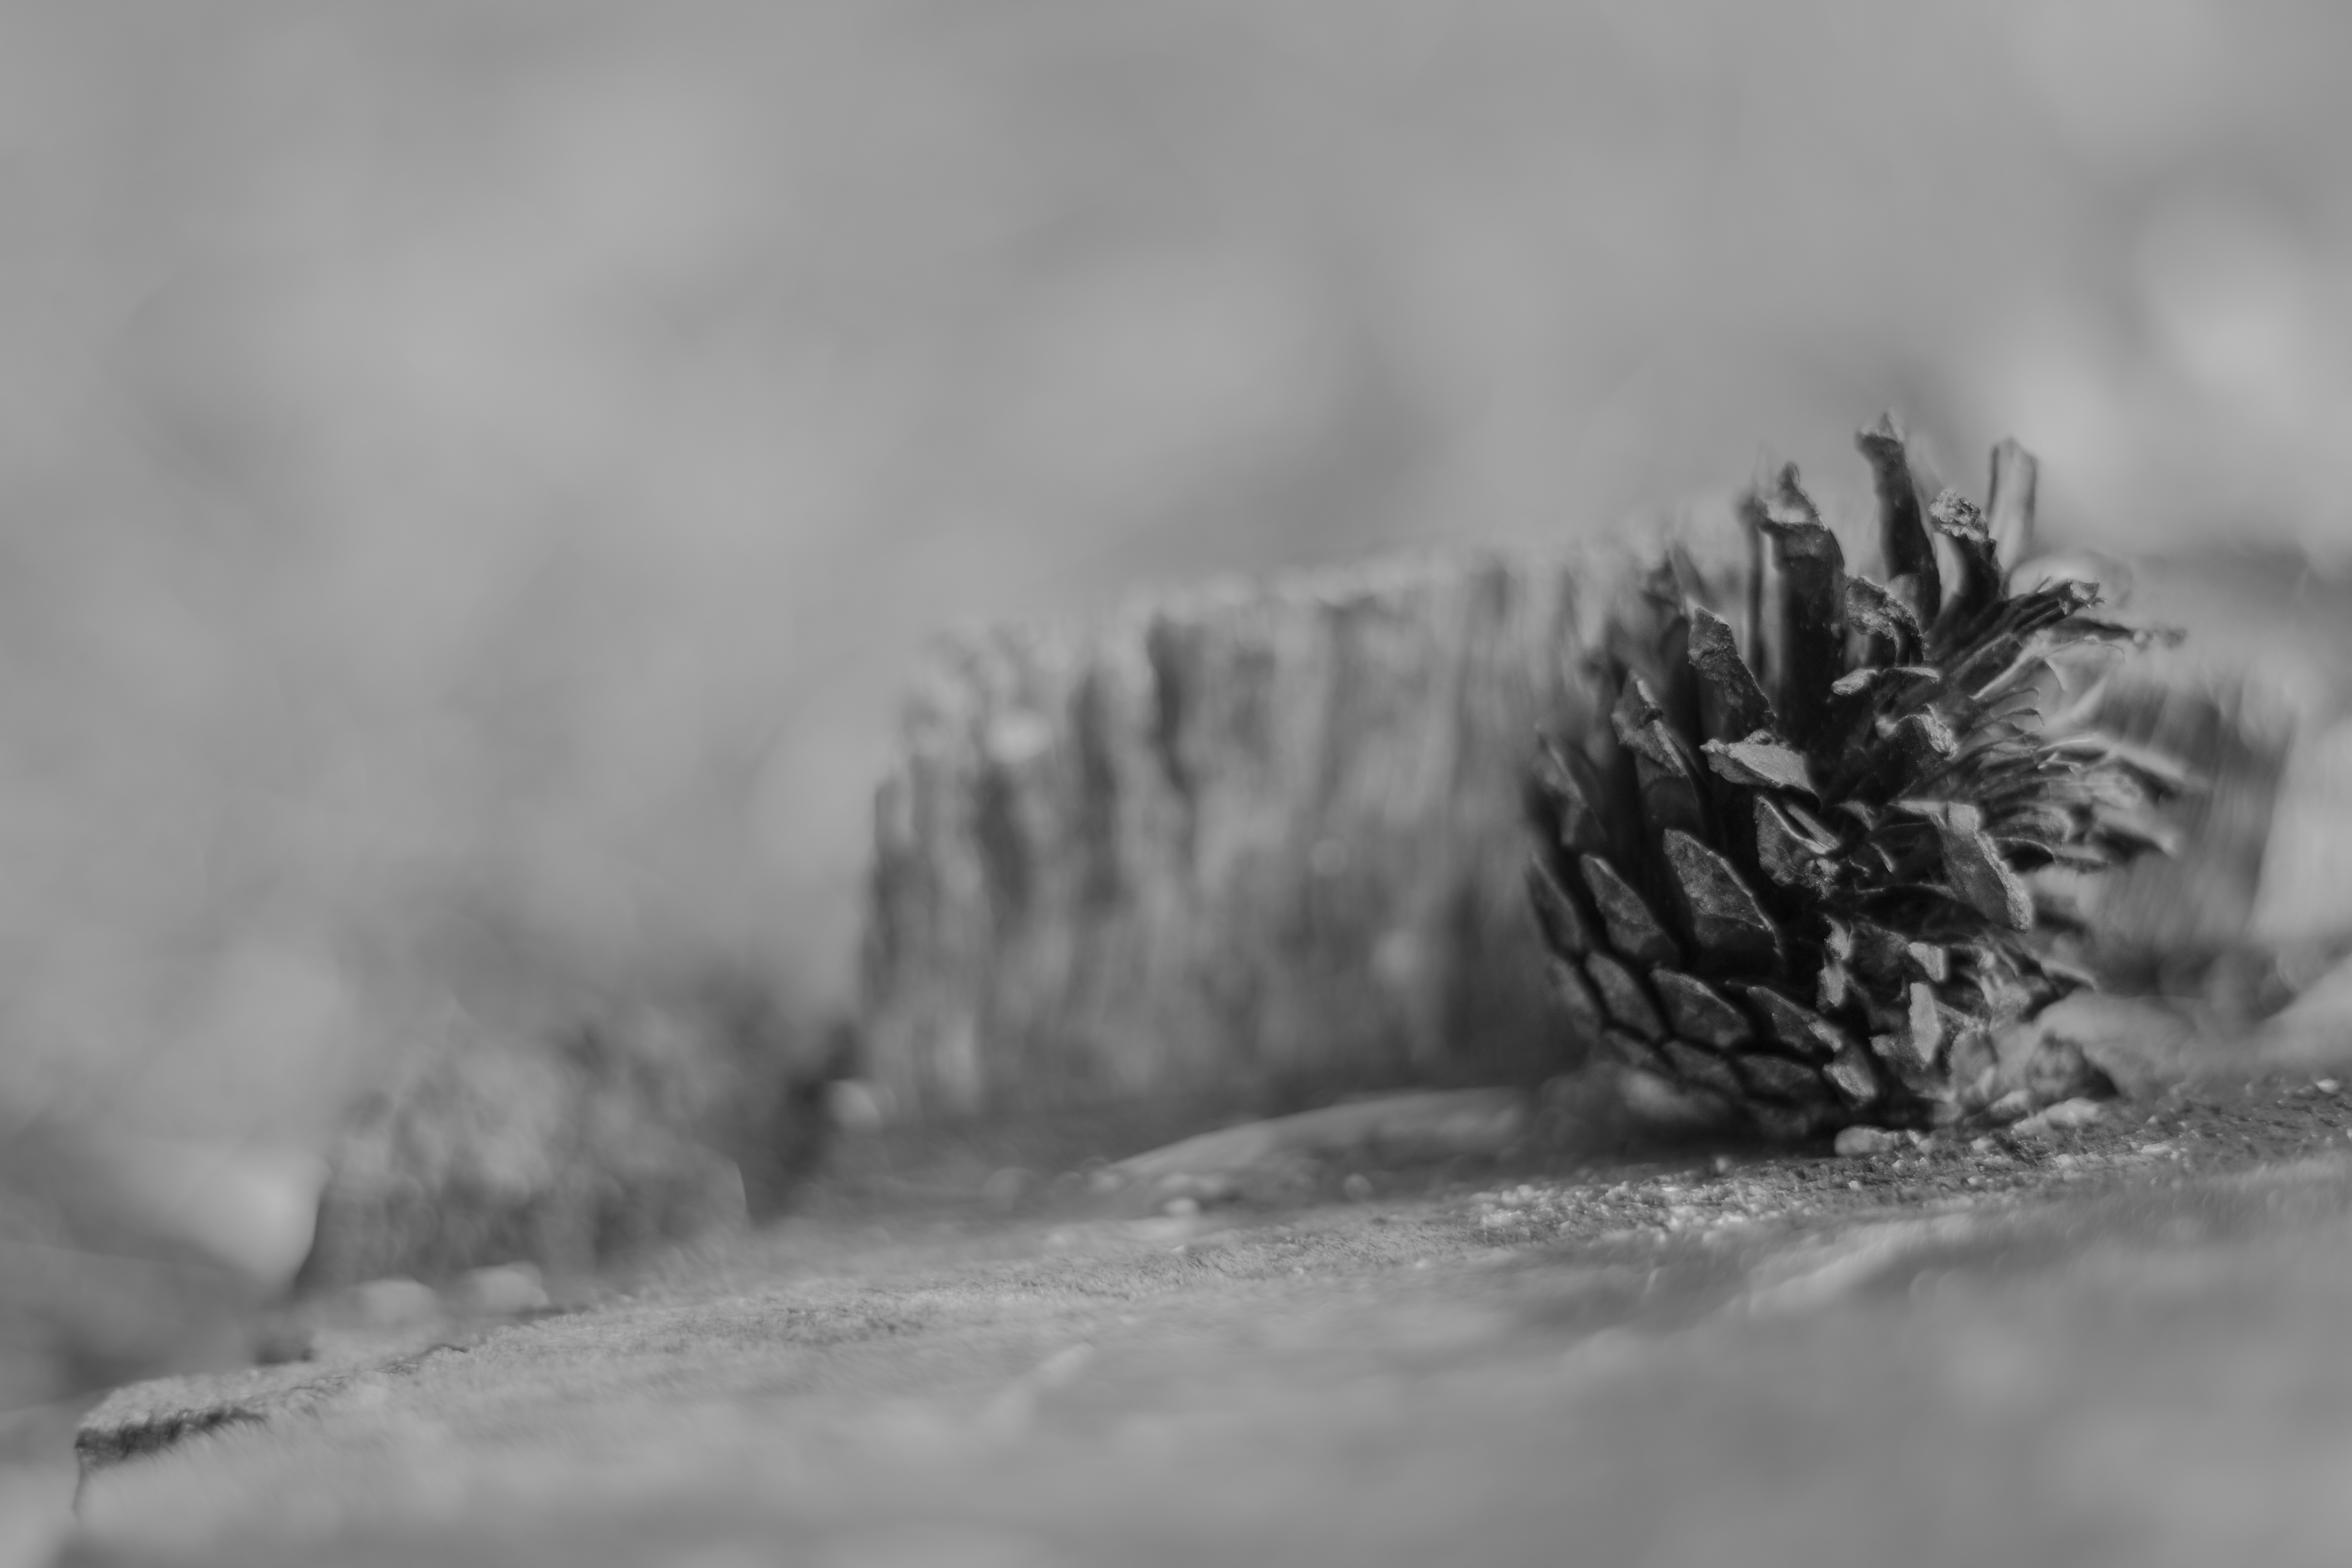
tree, nature, forest, outdoor, branch, snow, winter, black and white, plant, wood, white, photography, leaf, stump, frost, old, atmosphere, bark, dry, environment, ice, decoration, rural, macro, natural, weather, cone, monochrome, close, season, material, life, surface, conifer, close up, coarse, trees, seeds, forestry, vegetation, wooden, beauty, fantasy, detail, freezing, atmospheric, macro photography, admiration, deforestation, cut off, deforest, stale, evergreen tree, monochrome photography, atmospheric phenomenon, woody plant